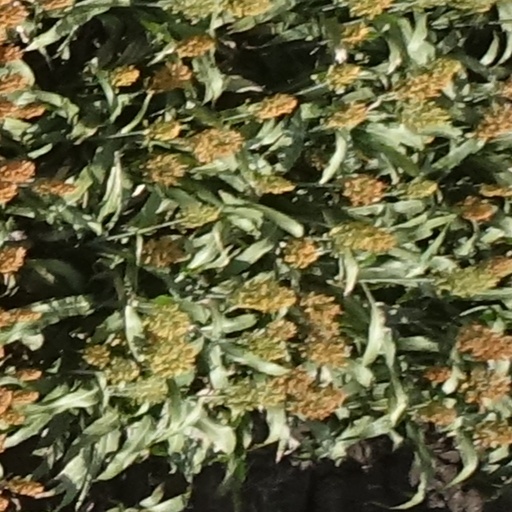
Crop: sorghum